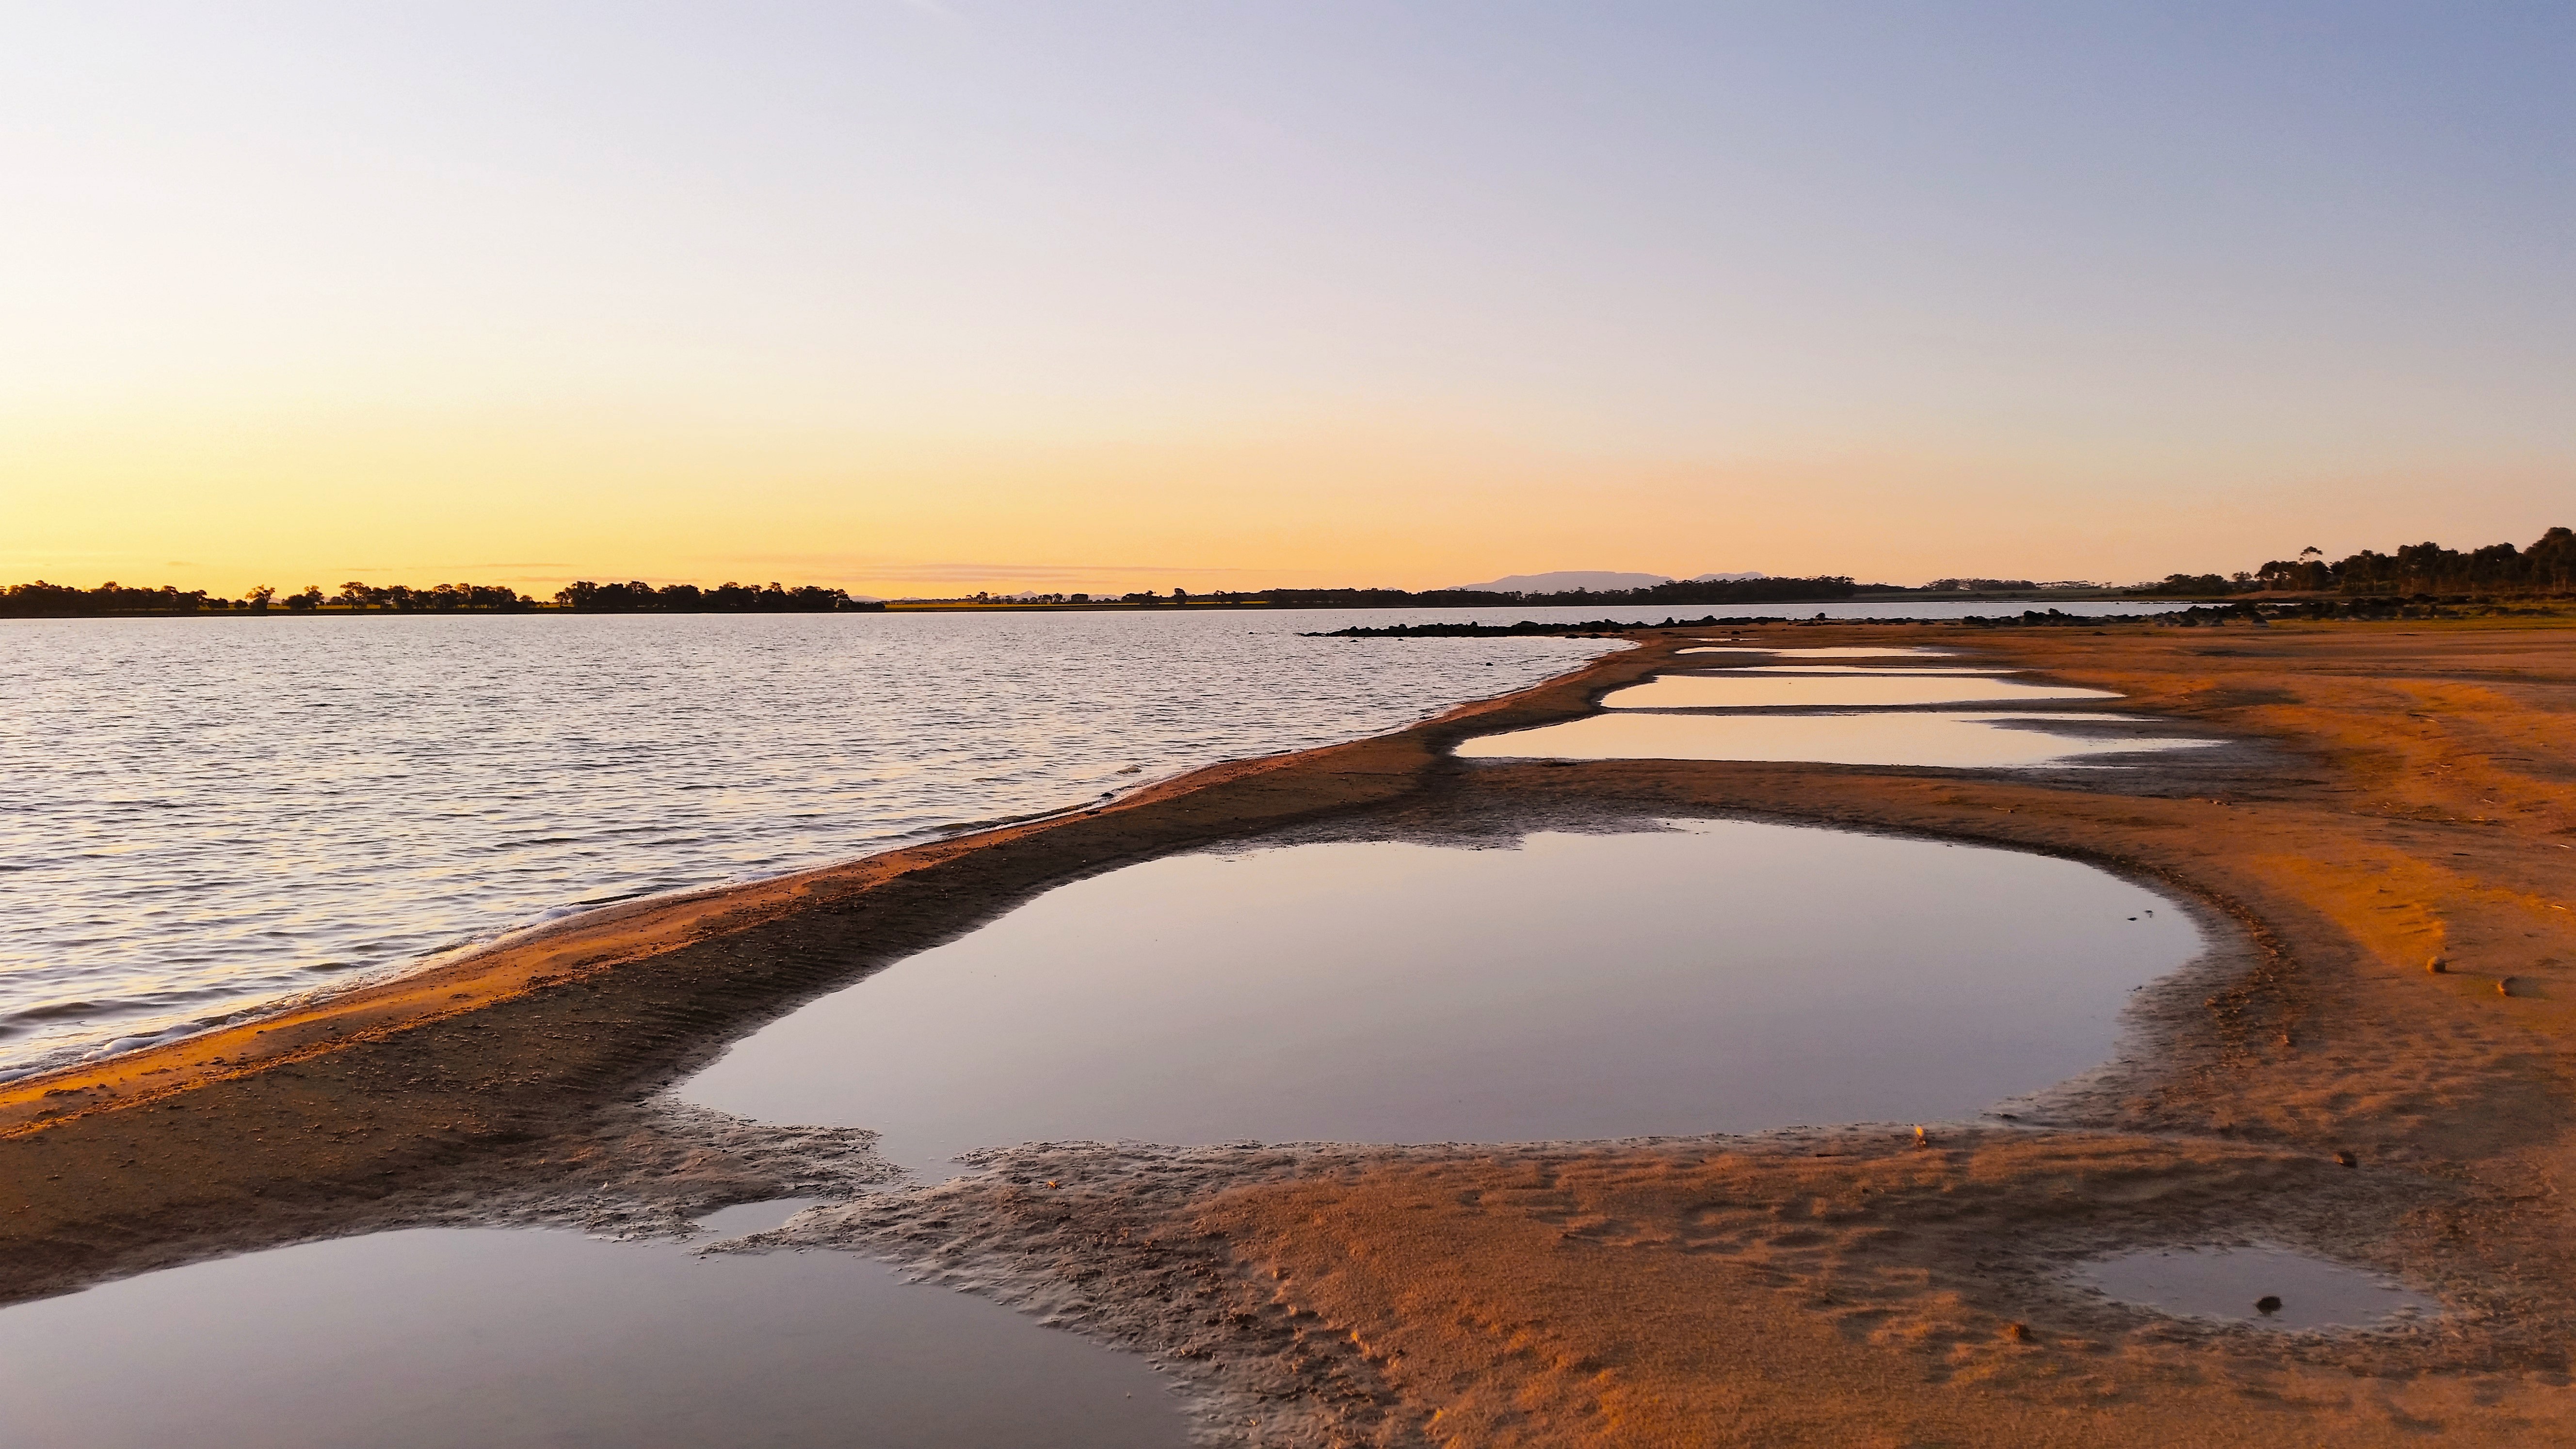
landscape, sea, coast, water, sand, ocean, horizon, marsh, sky, sun, sunrise, sunset, sunlight, morning, shore, wave, lake, dawn, river, summer, dusk, evening, orange, reflection, tranquil, scenic, peaceful, bay, glow, reservoir, colorful, body of water, australia, rocks, clouds, picturesque, wetland, victoria, loch, setting, estuary, lakescape, lake bolac, mudflat, natural environment